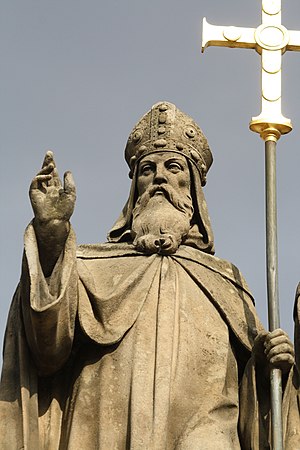
Sankt Kyrillos
Sankt Kyrillos var en græsk munk, født 827 i Thessaloniki og død 869 mens han var på missionsrejse i det østlige Europa. Kyrillos er især kendt for – sammen med sin bror Sankt Methodios – at have beriget den slaviske kulturkreds med et skriftsprog og det tilhørende, efter ham opkaldte, kyrilliske alfabet.